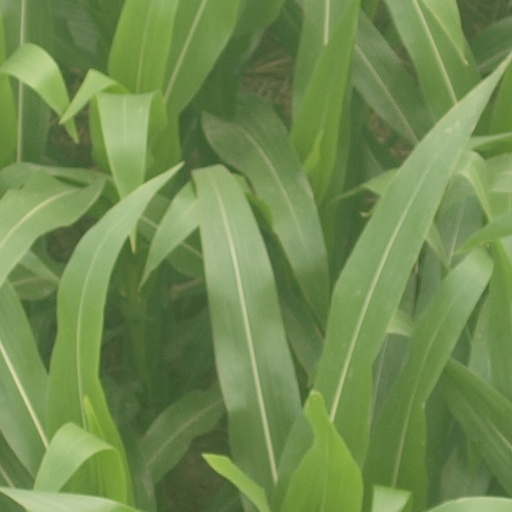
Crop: maize; corn